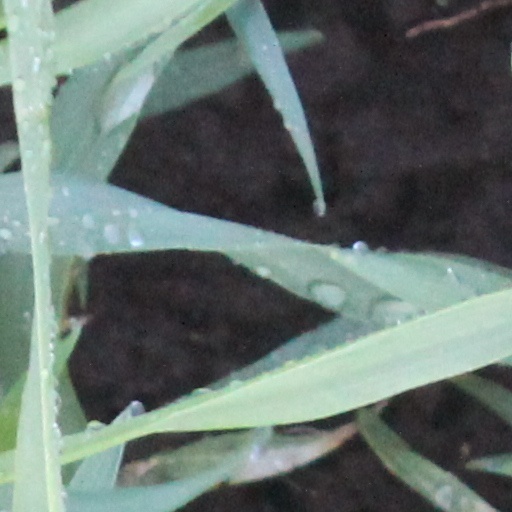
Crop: wheat